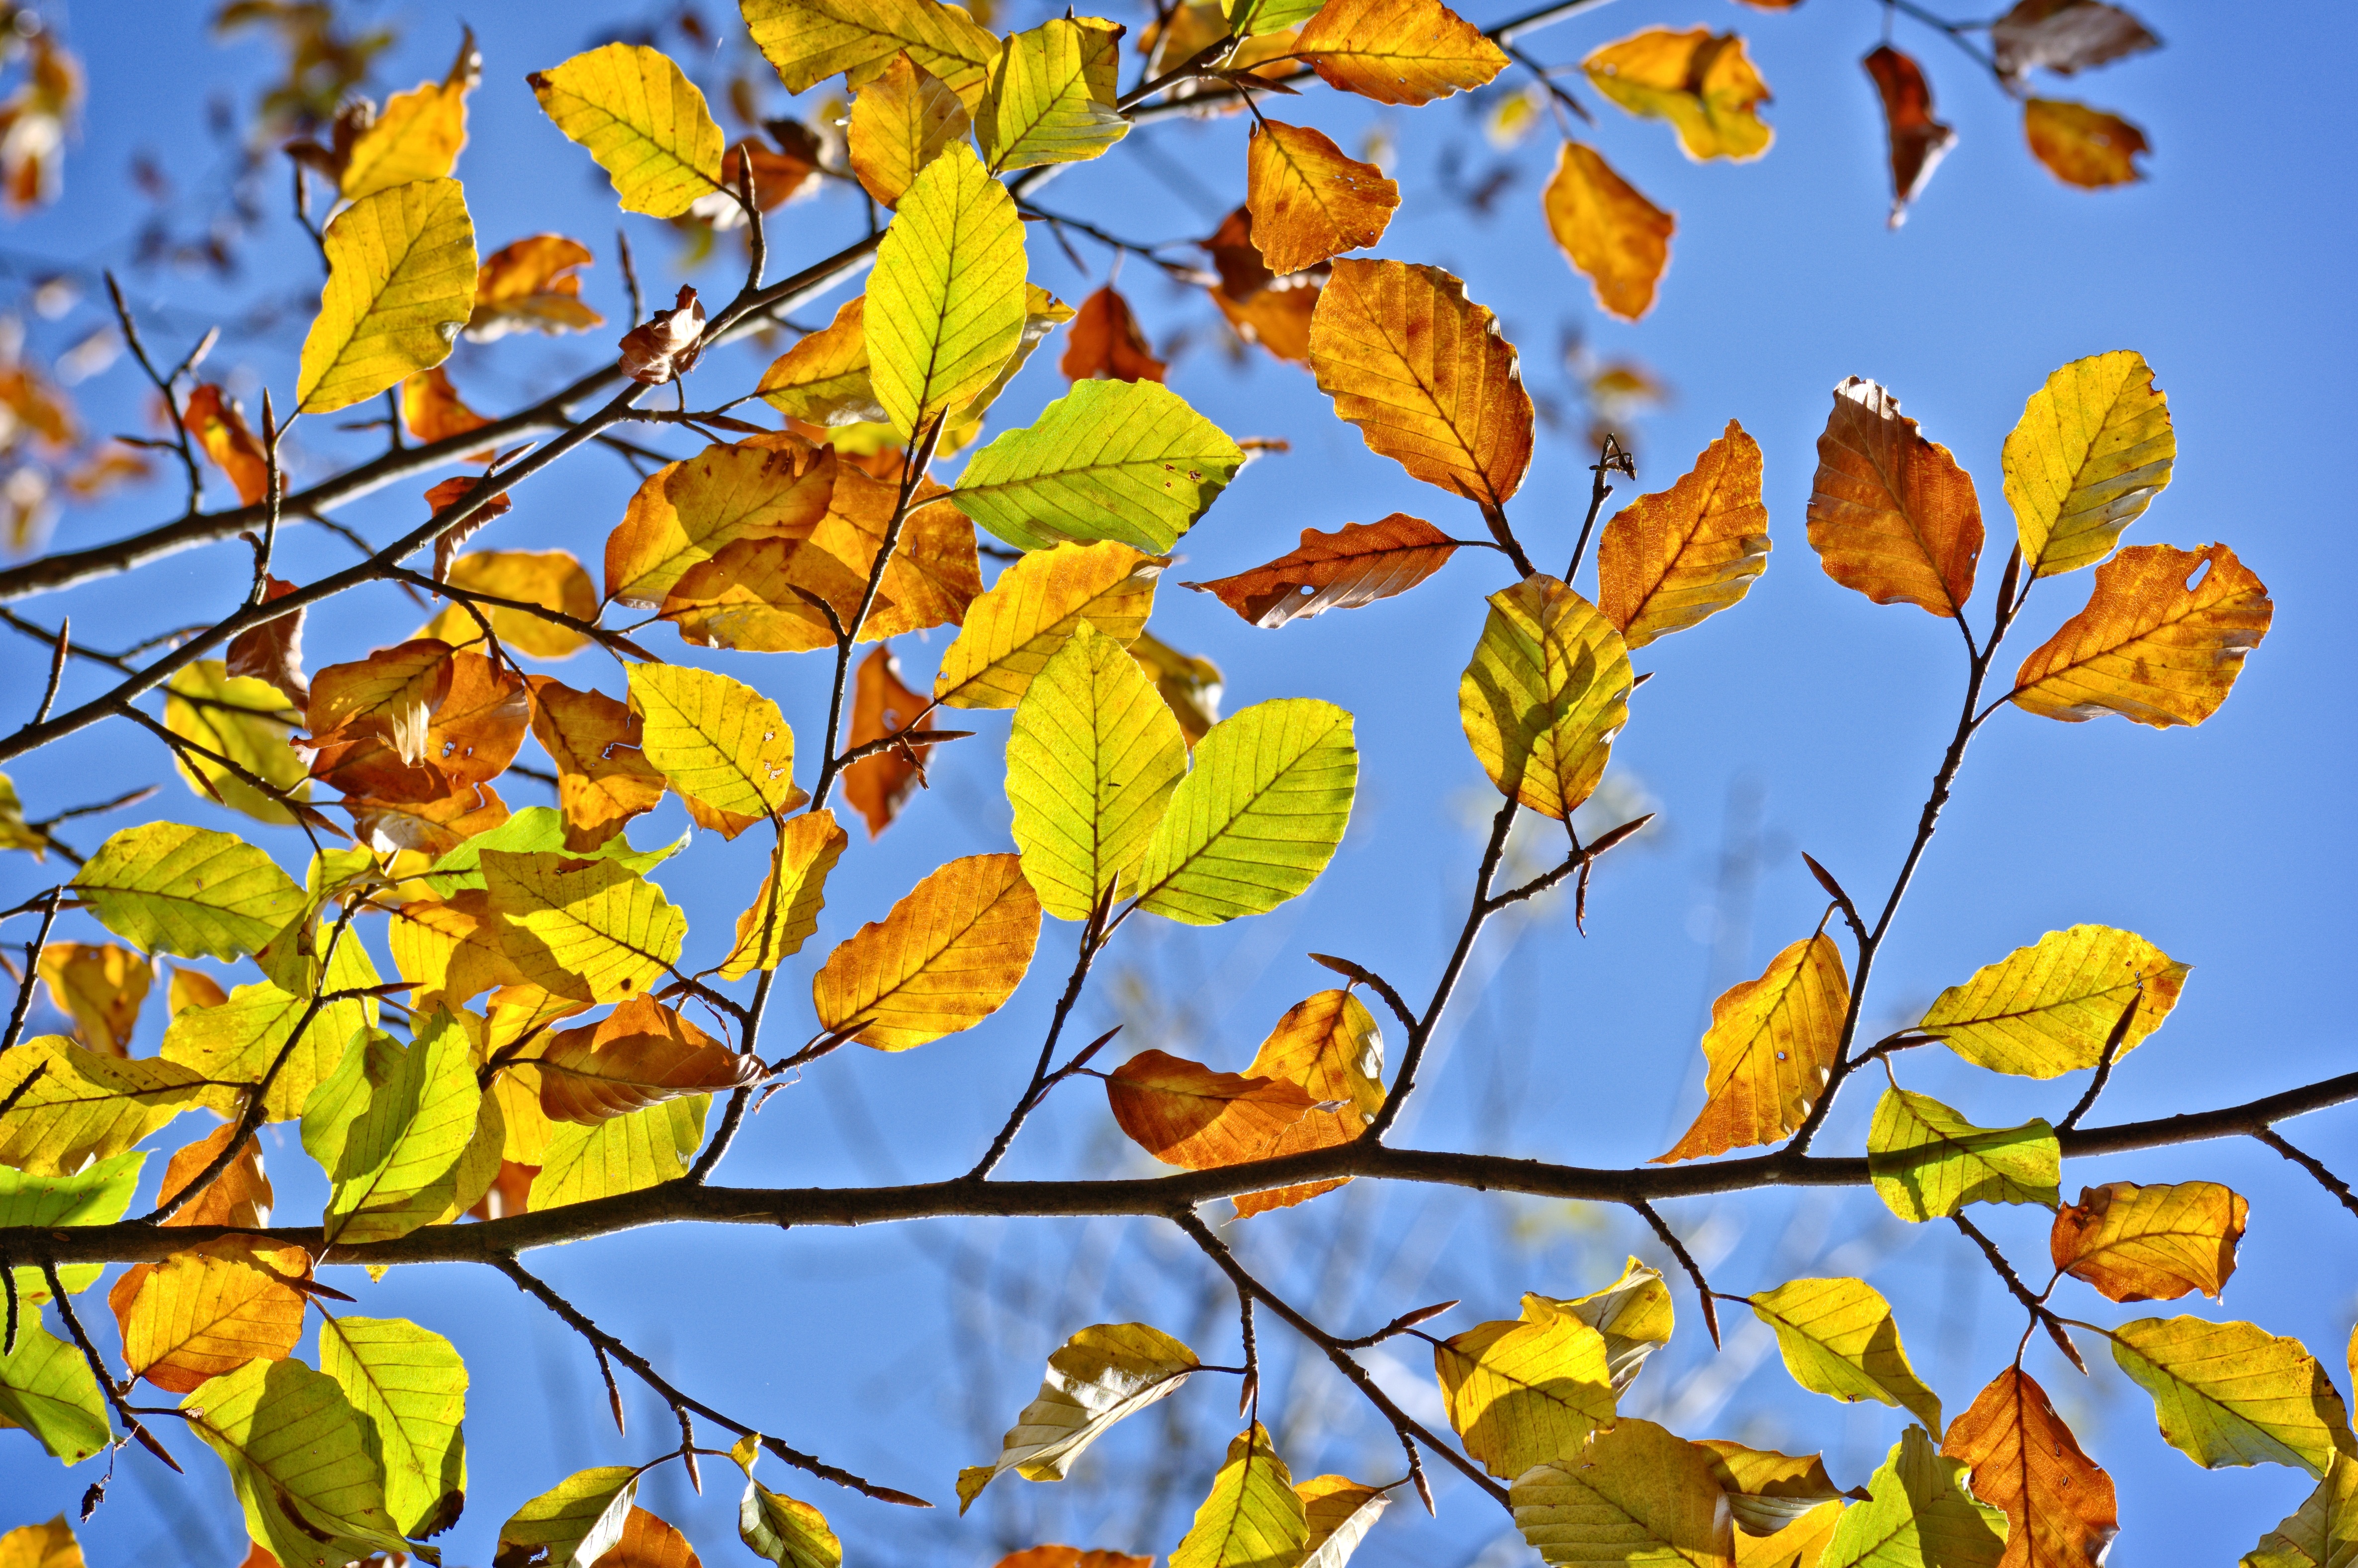
tree, branch, plant, sky, sunlight, leaf, flower, golden, color, autumn, yellow, season, emerge, leaves, deciduous, ecosystem, golden autumn, flowering plant, maidenhair tree, woody plant, land plant